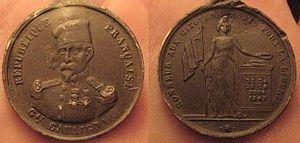
Médaille commémorative du générale Louis Eugène Cavaignac. Avers: Gal CAVAIGNAC - REPUBLIQUE - FRANCAISE Revers